County of Wonnangatta

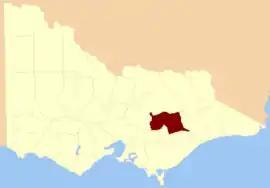
Location in Victoria

The County of Wonnangatta is one of the 37 counties of Victoria which are part of the cadastral divisions of Australia, used for land titles. It includes the western parts of the Alpine National Park. The Wonnangatta River is located in the east of the county. Lake Eildon is at the northwestern edge. Mount Buller is on the northern edge.